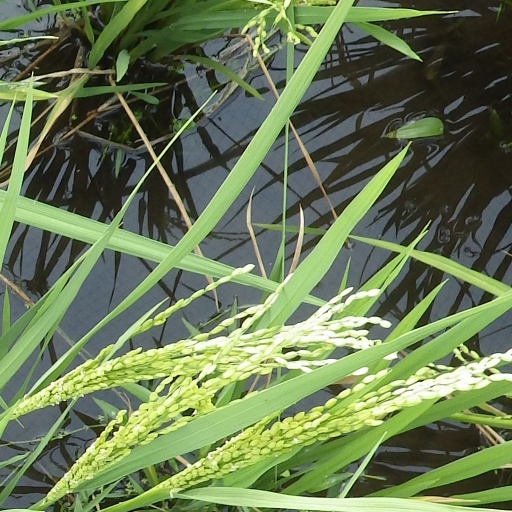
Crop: rice